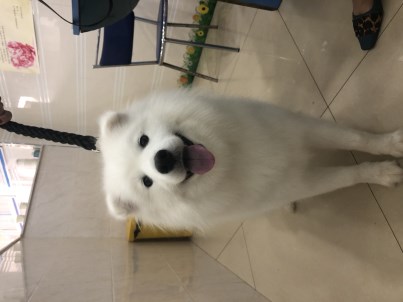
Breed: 2192-n000088-Samoyed